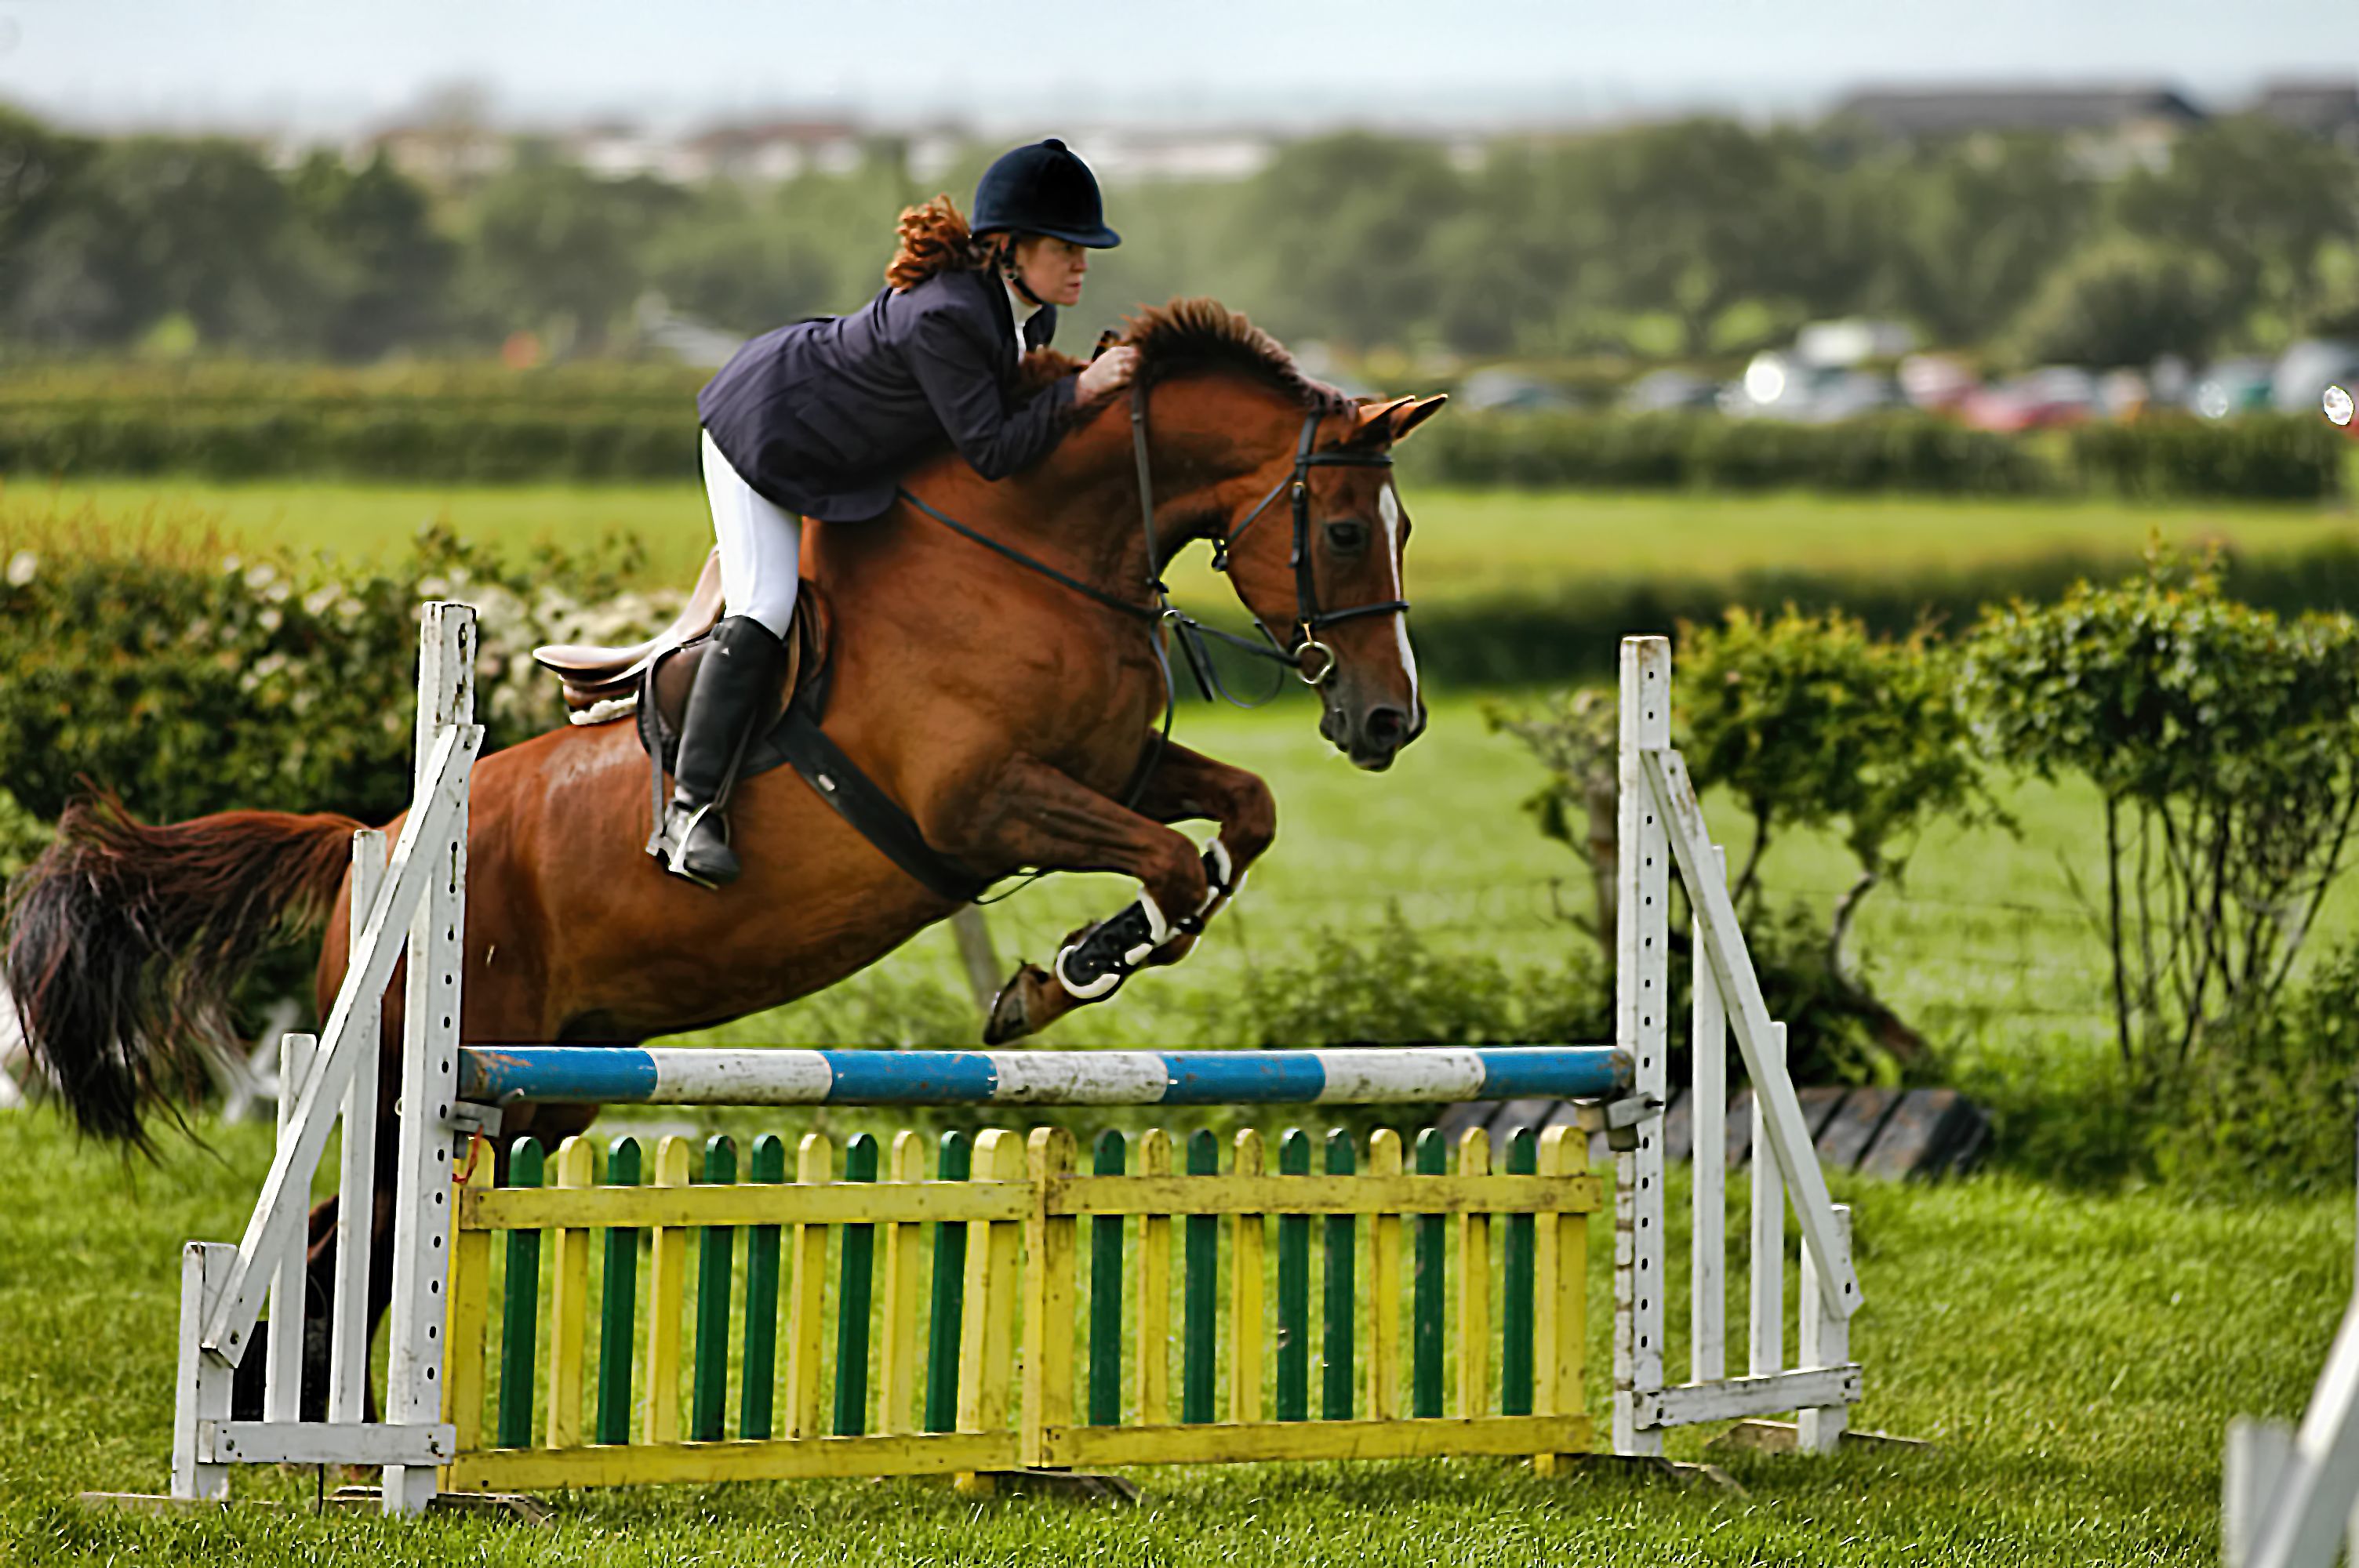
hunt seat, show jumping, human action, english riding, equestrianism, horse, person, sports, jumping, eventing, stallion, pasture, equestrian sport, animal sports, outdoor recreation, mare, recreation, modern pentathlon, physical exercise, horse like mammal, equitation